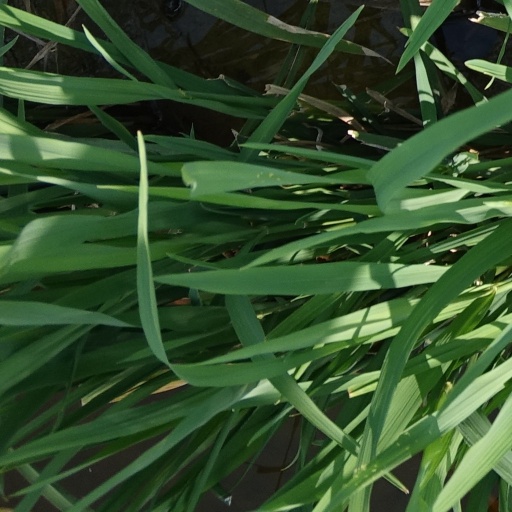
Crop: rice